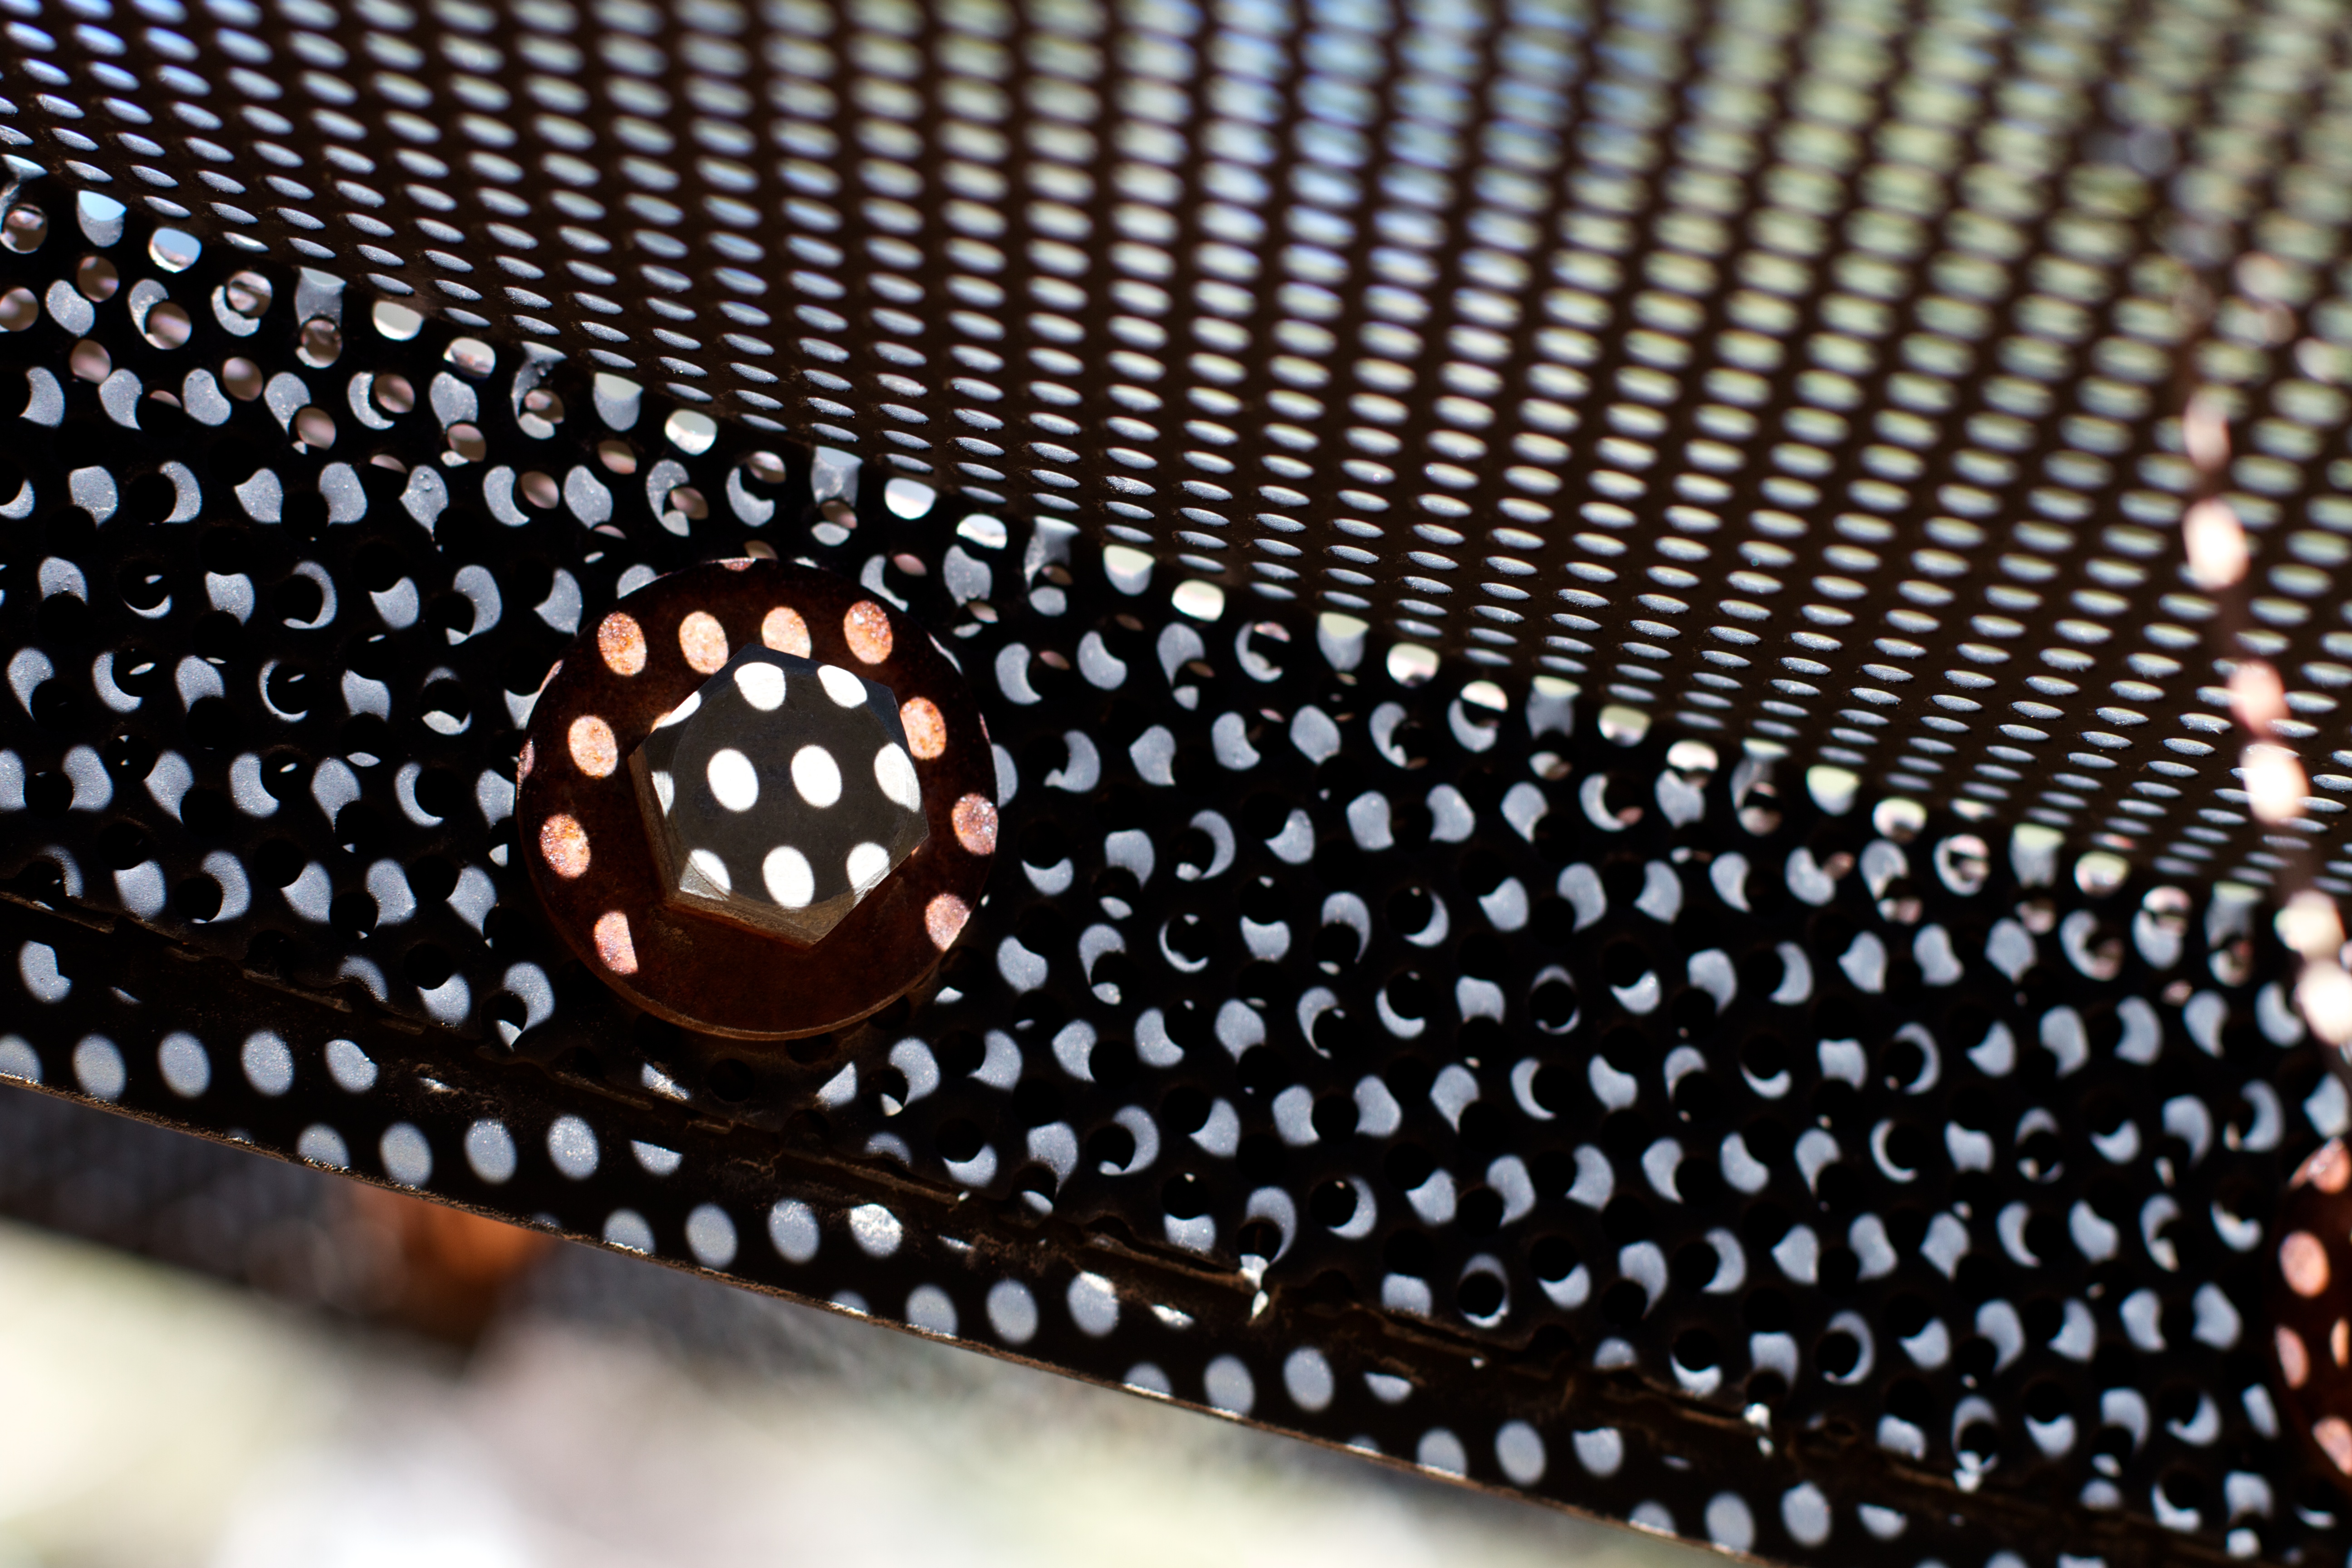
pattern, shadow, brown, black, material, textile, design, mesh, 2013365, bling bling